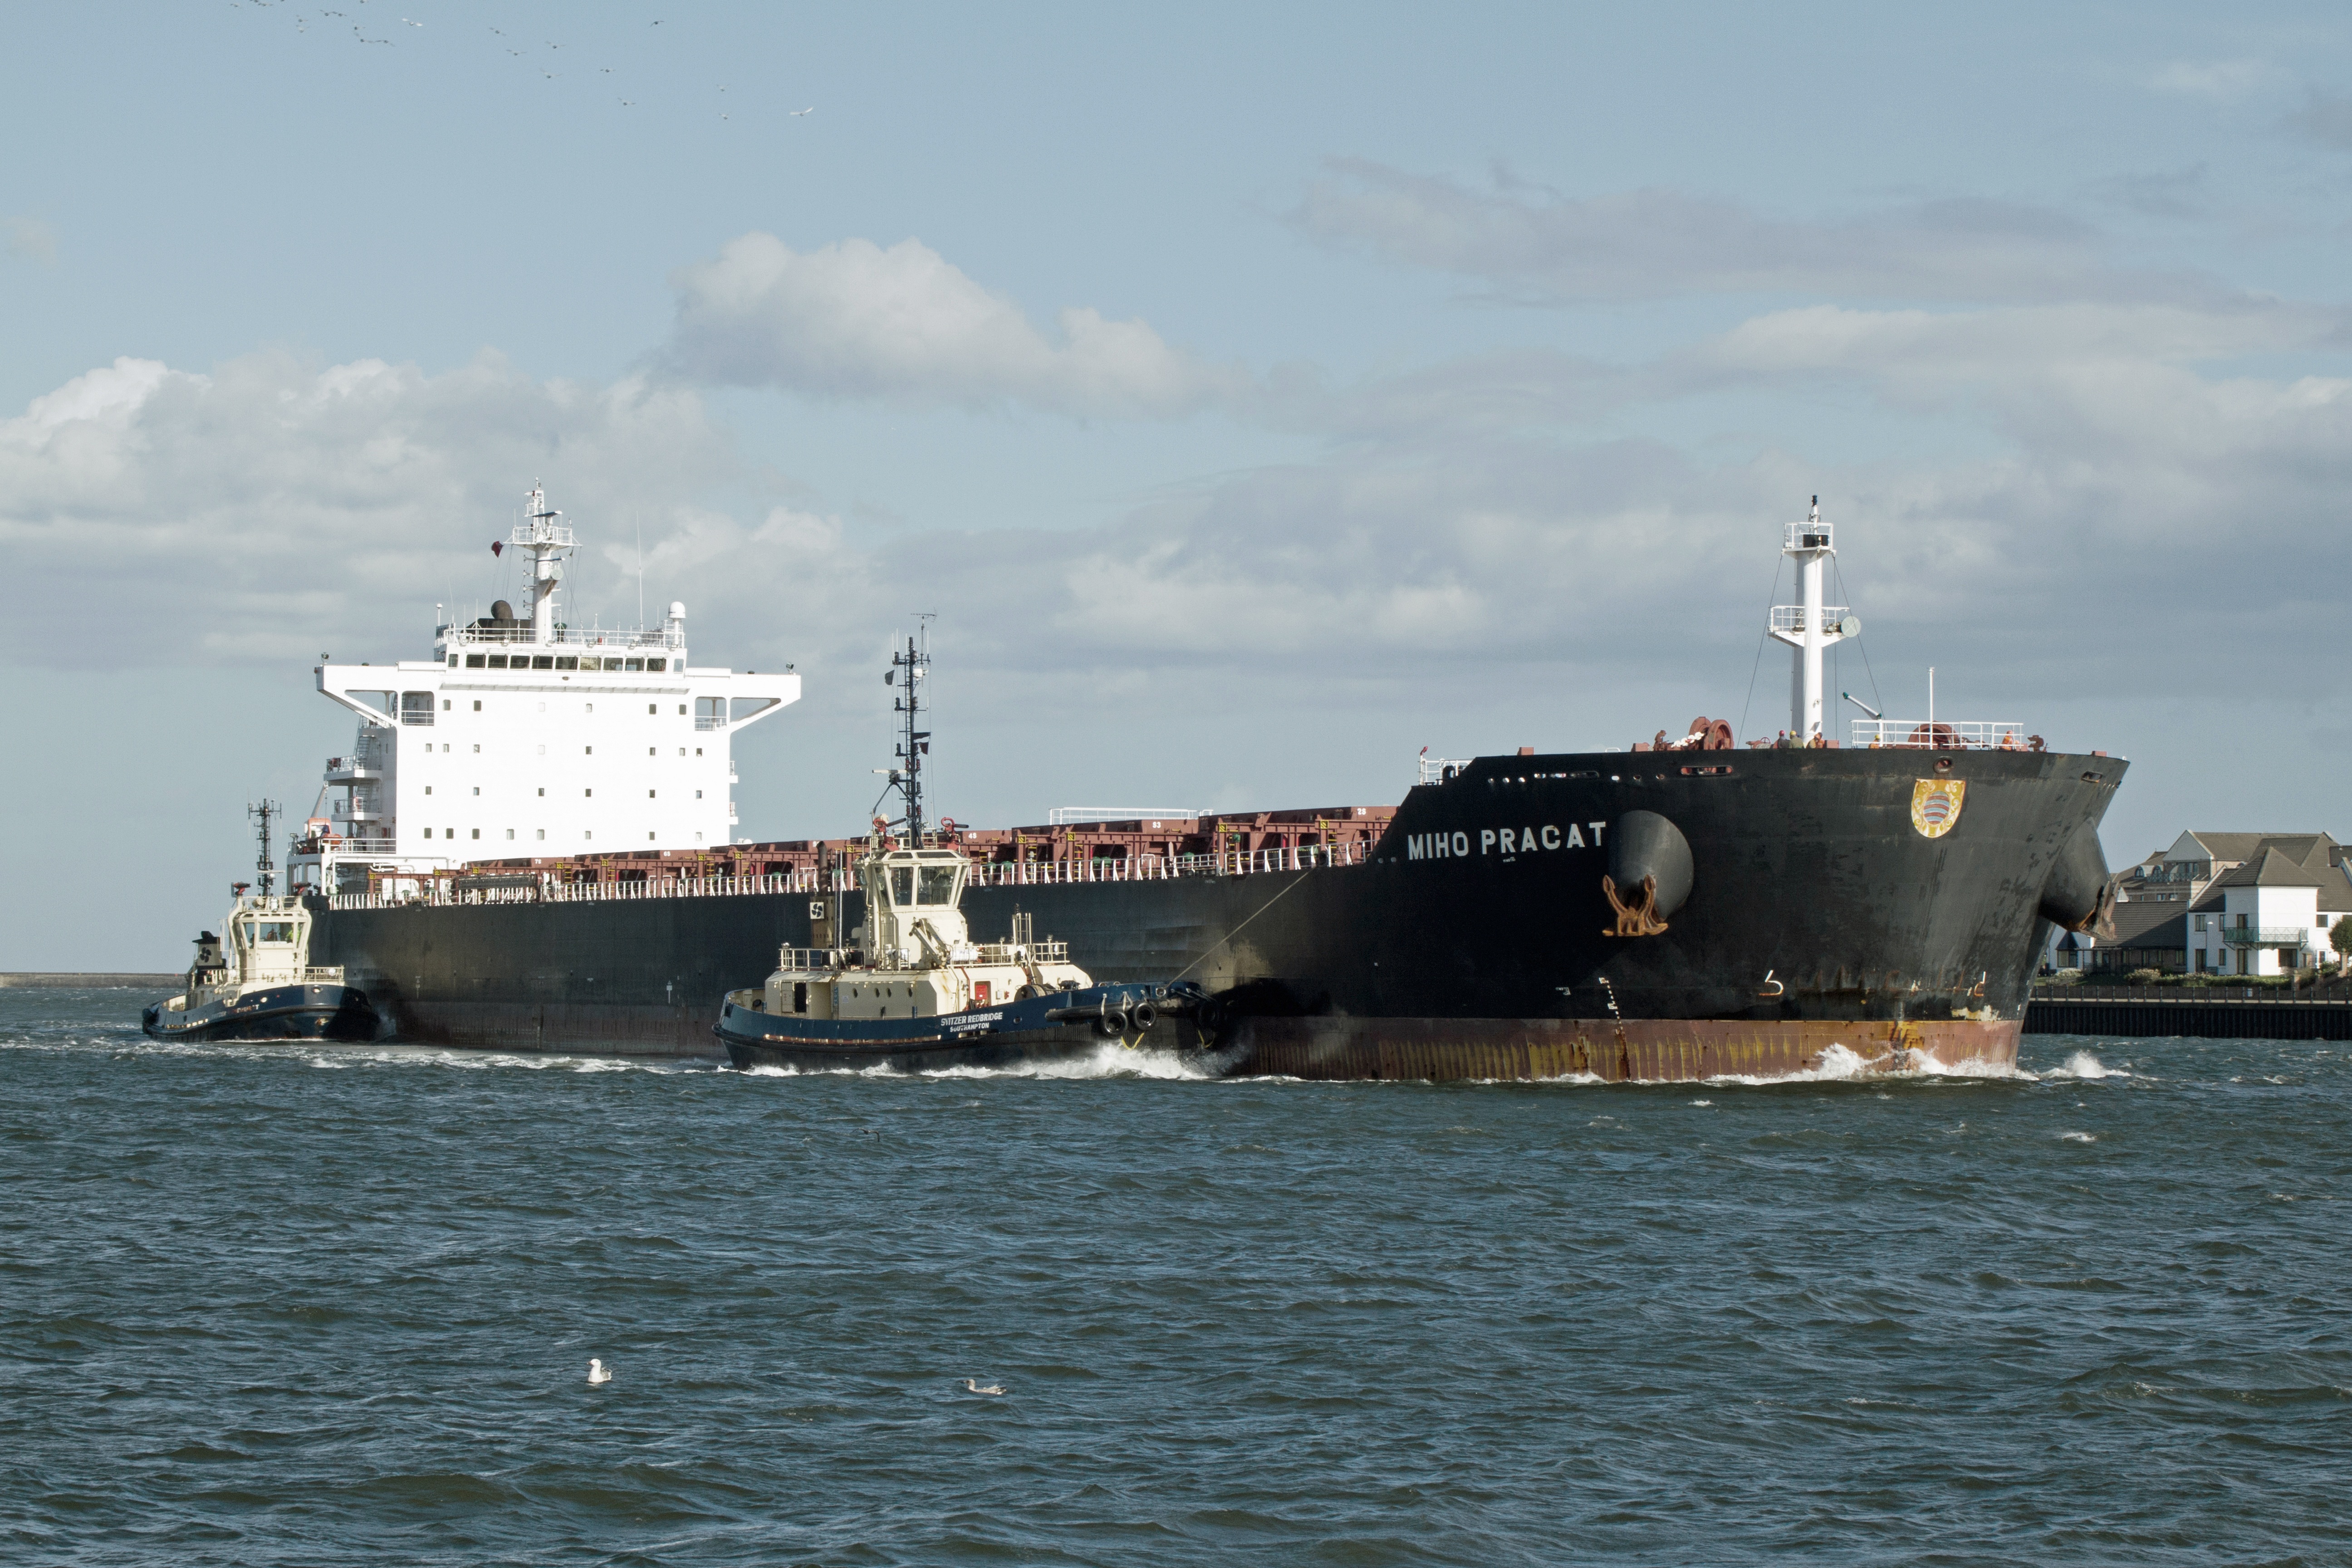
sea, ocean, ship, transport, vessel, vehicle, harbor, cargo ship, ferry, channel, shipping, tugboat, watercraft, container ship, passenger ship, freight transport, tyne, oil tanker, tank ship, bulk carrier, research vessel, anchor handling tug supply vessel, platform supply vessel, reefer ship, roll on roll off, dock landing ship